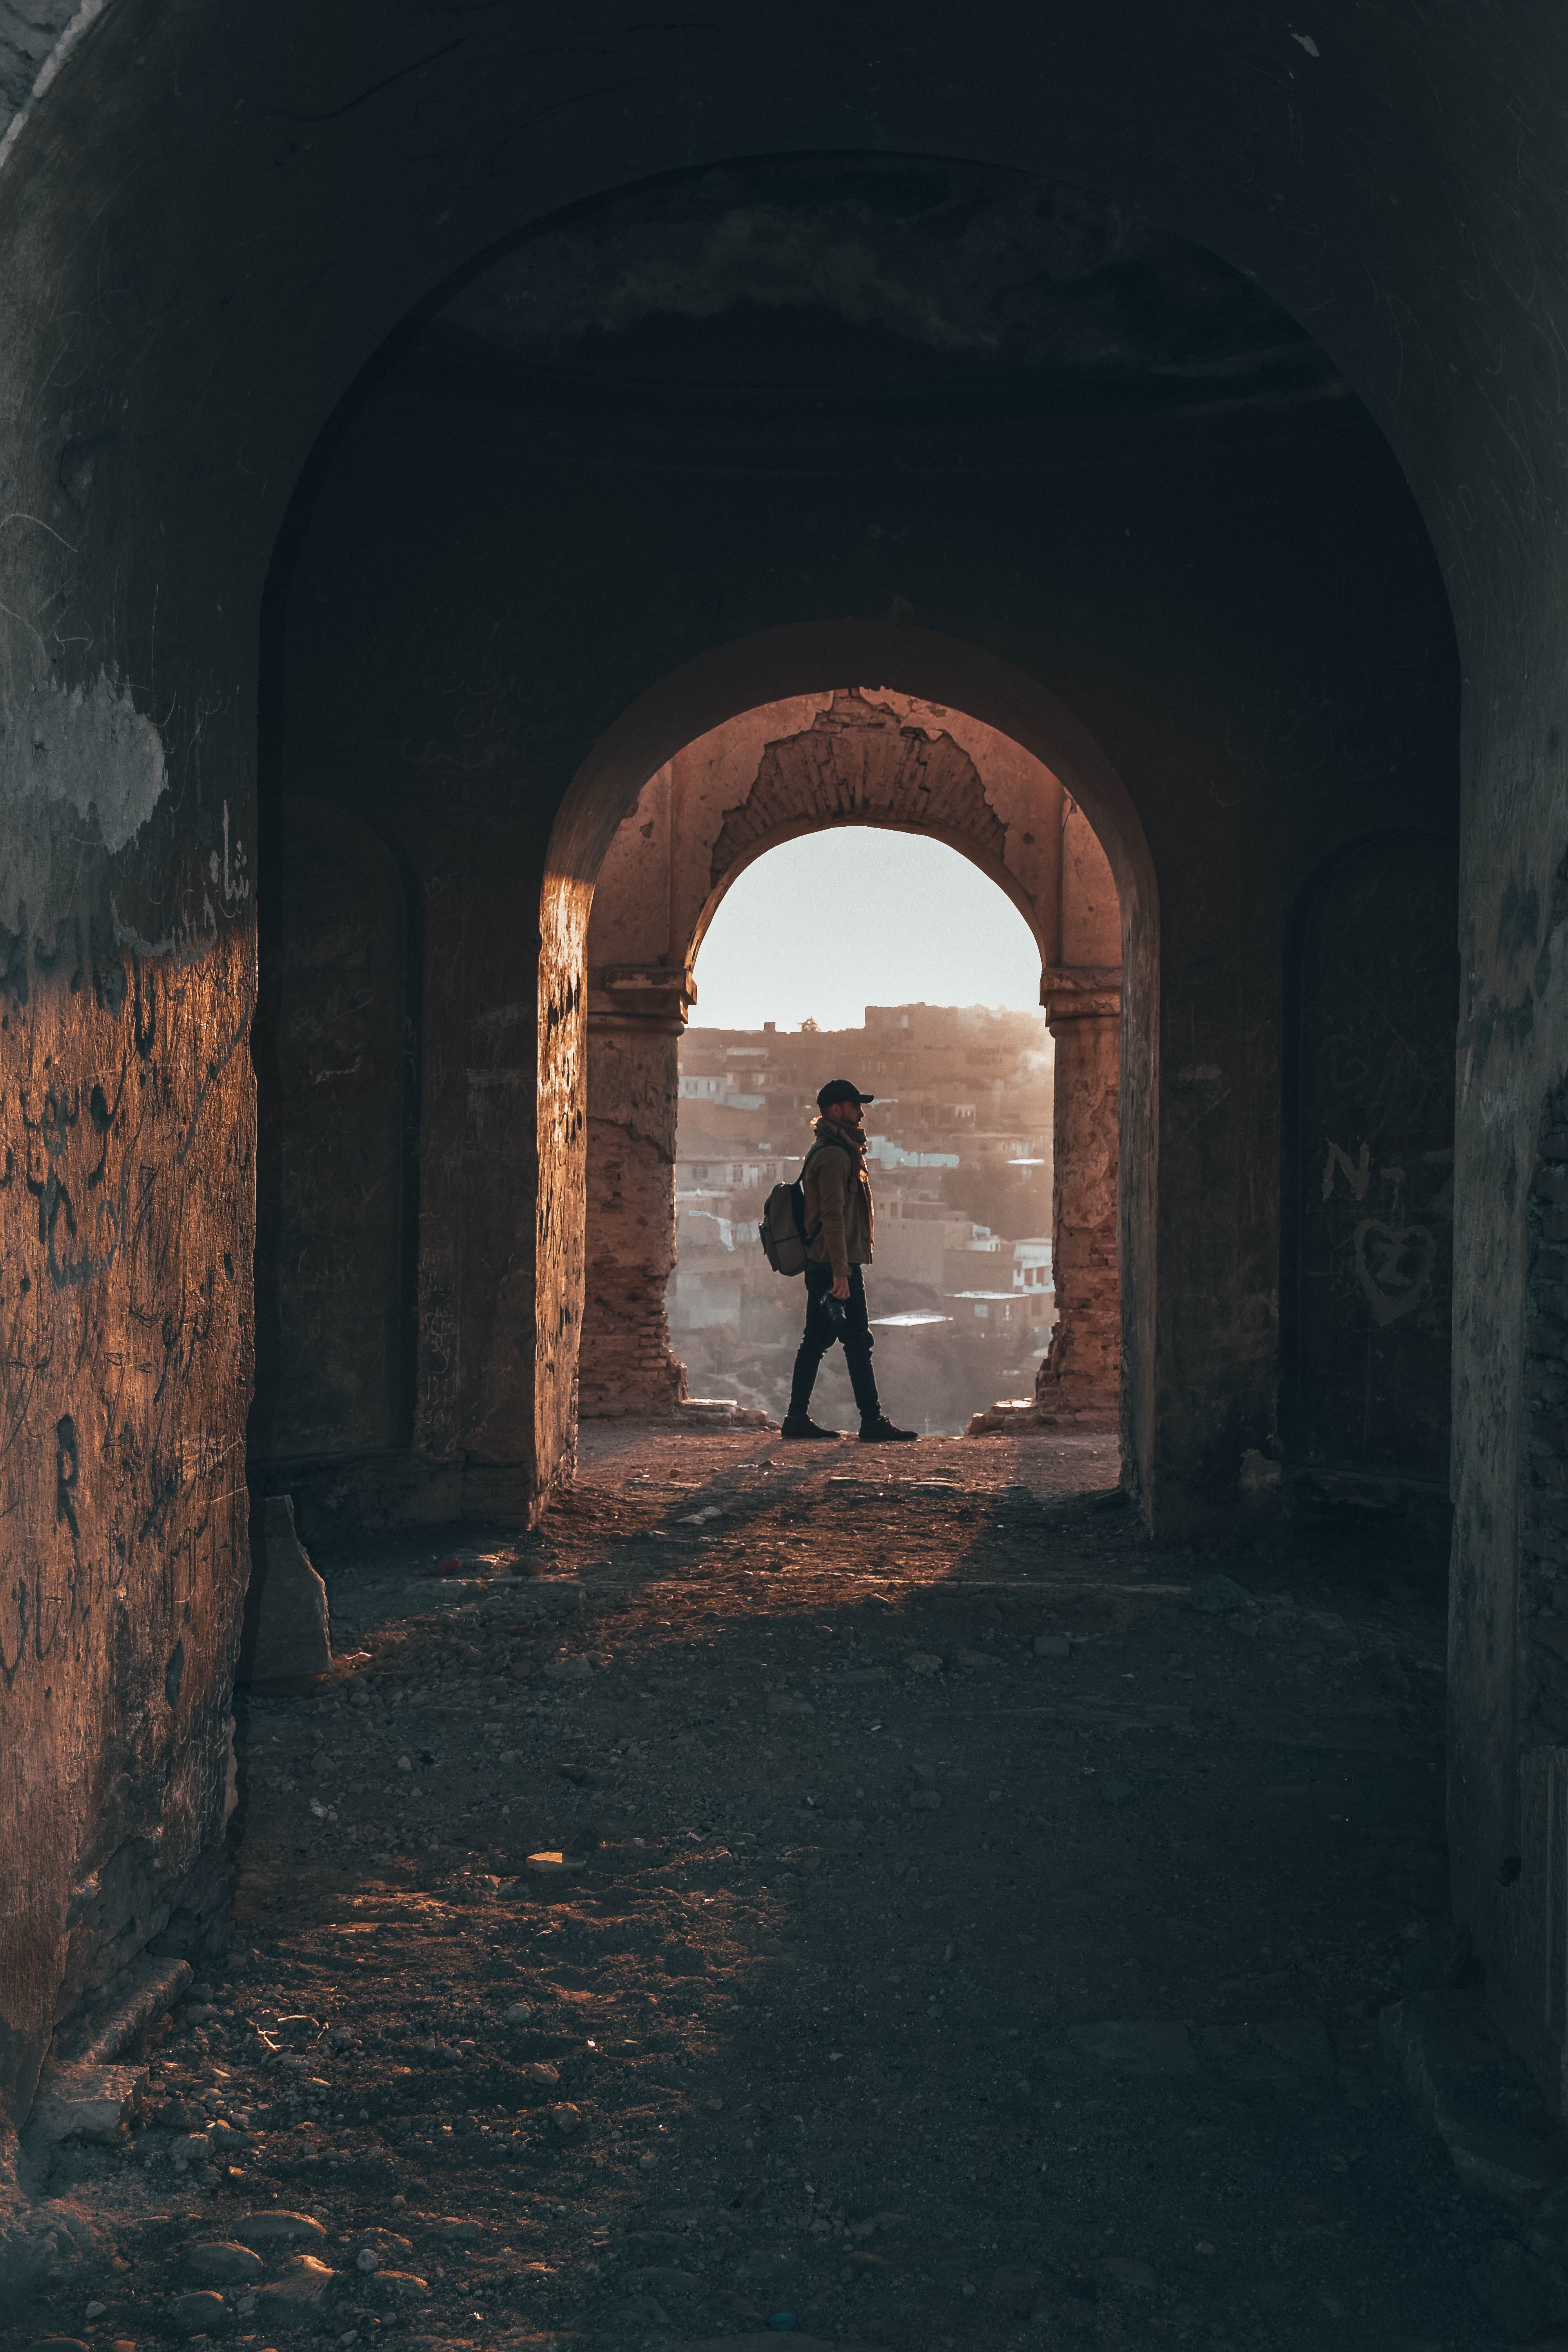
arch, wall, infrastructure, sky, alley, light, architecture, fortification, history, ruins, sunlight, darkness, window, shadow, ancient history, tunnel, street, building